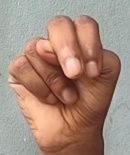
ASL sign: N